River Trent

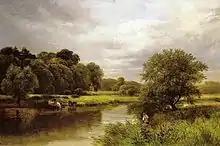
"Fishing on the Trent near Ingleby" by George Turner, 1850

The improvements in water quality along the Trent were recorded through the chemical monitoring of the river from the 1950s. Polluting substances such as ammonia showed a reduction, as did the biochemical oxygen demand, an indicator of the contamination present in the river. There were corresponding increases in dissolved oxygen, an indicator of a healthy river environment.